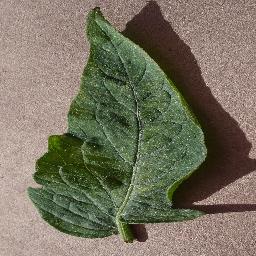
Label: Tomato___Spider_mites Two-spotted_spider_mite